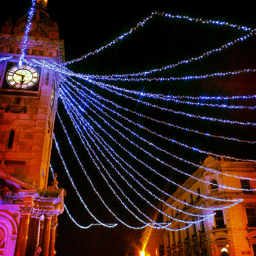
A clock tower is shown with lights coming from it.
a number of lights on a tall clock tower
A large clock tower with blue lights dangling from it's side.
A clock tower and building connected by a string of lights.
A photo of lights connected from buildings to a clock tower.